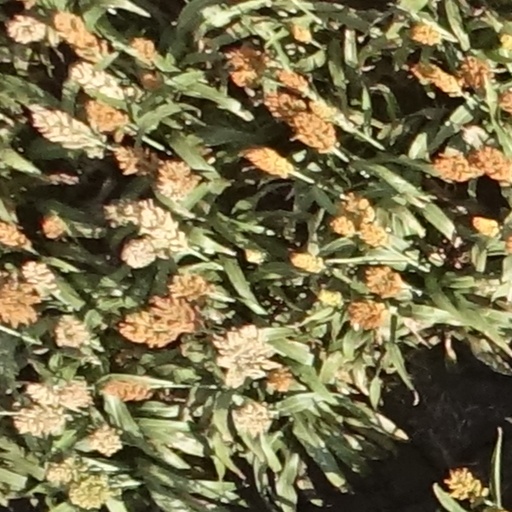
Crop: sorghum